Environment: real
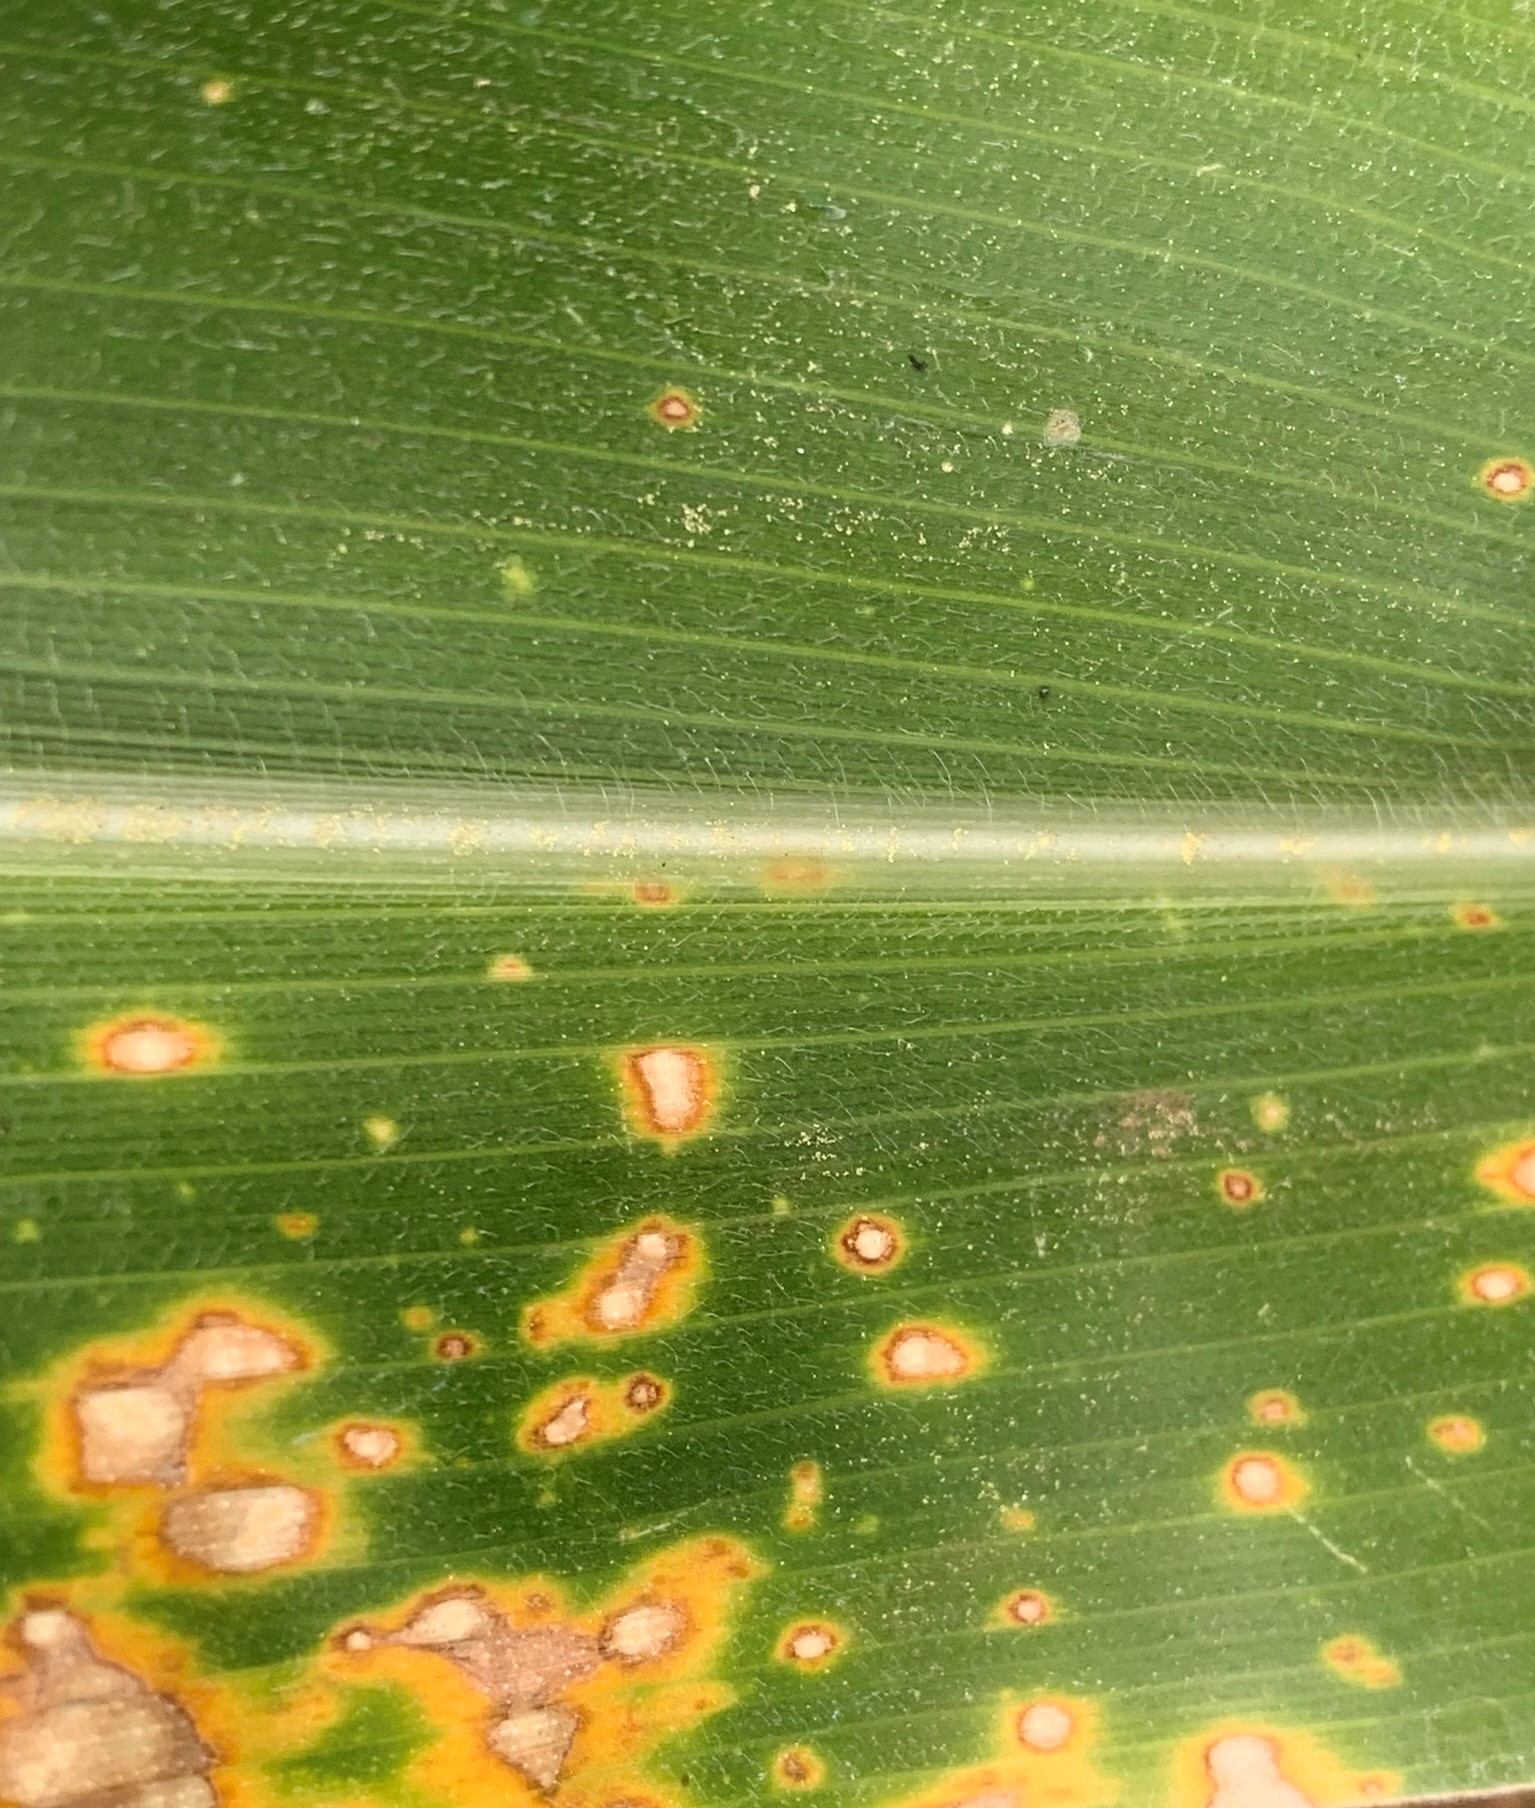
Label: lethal_necrosis